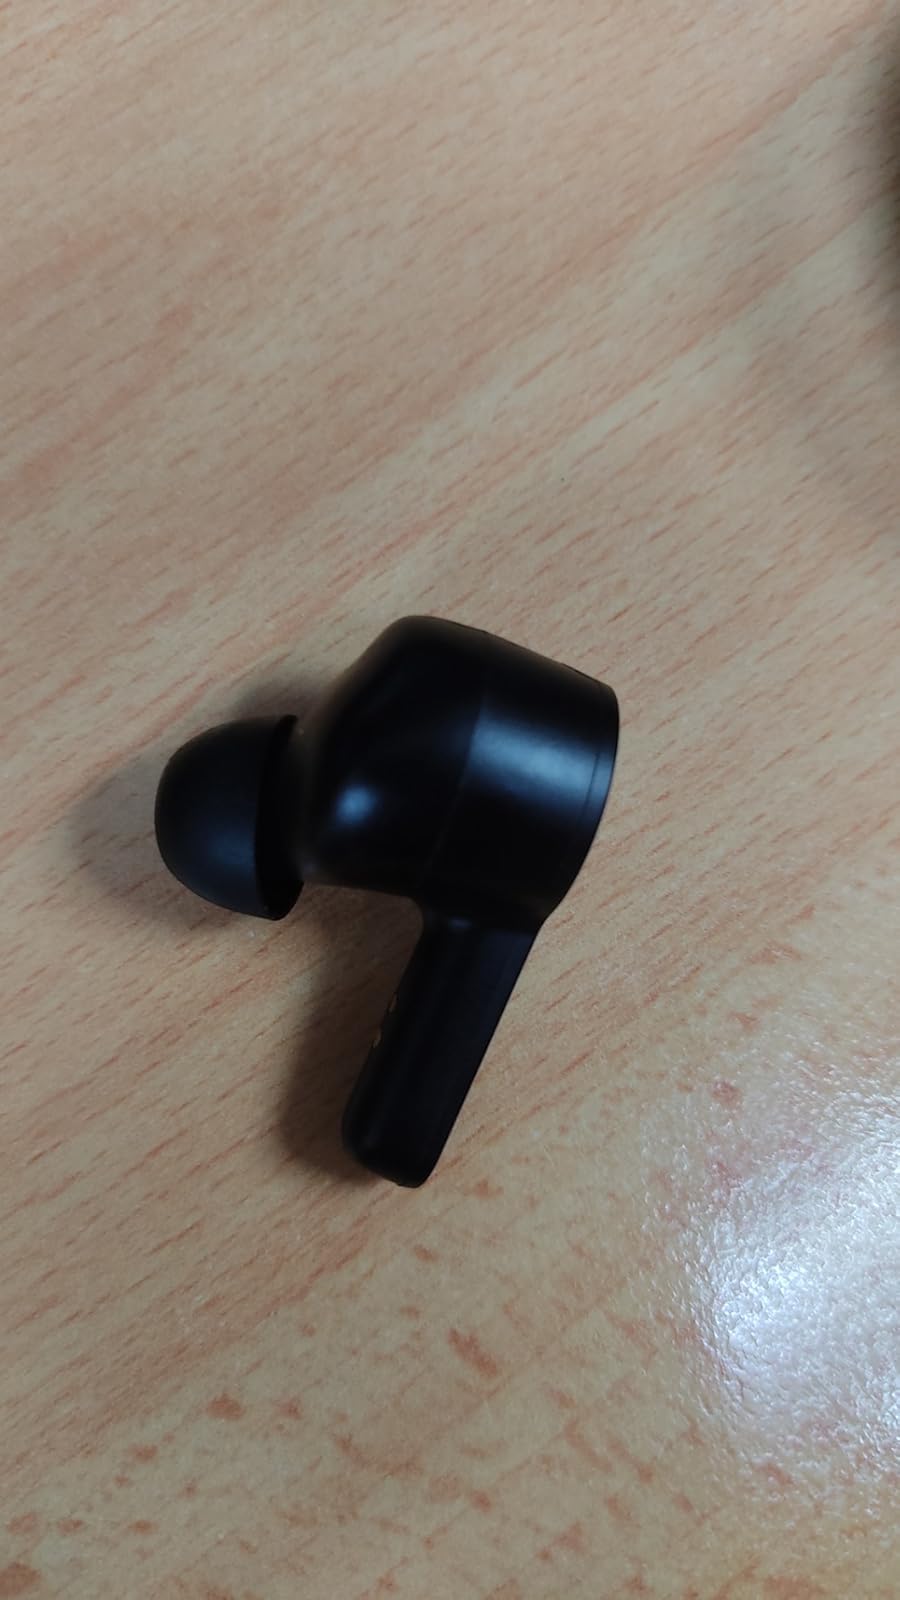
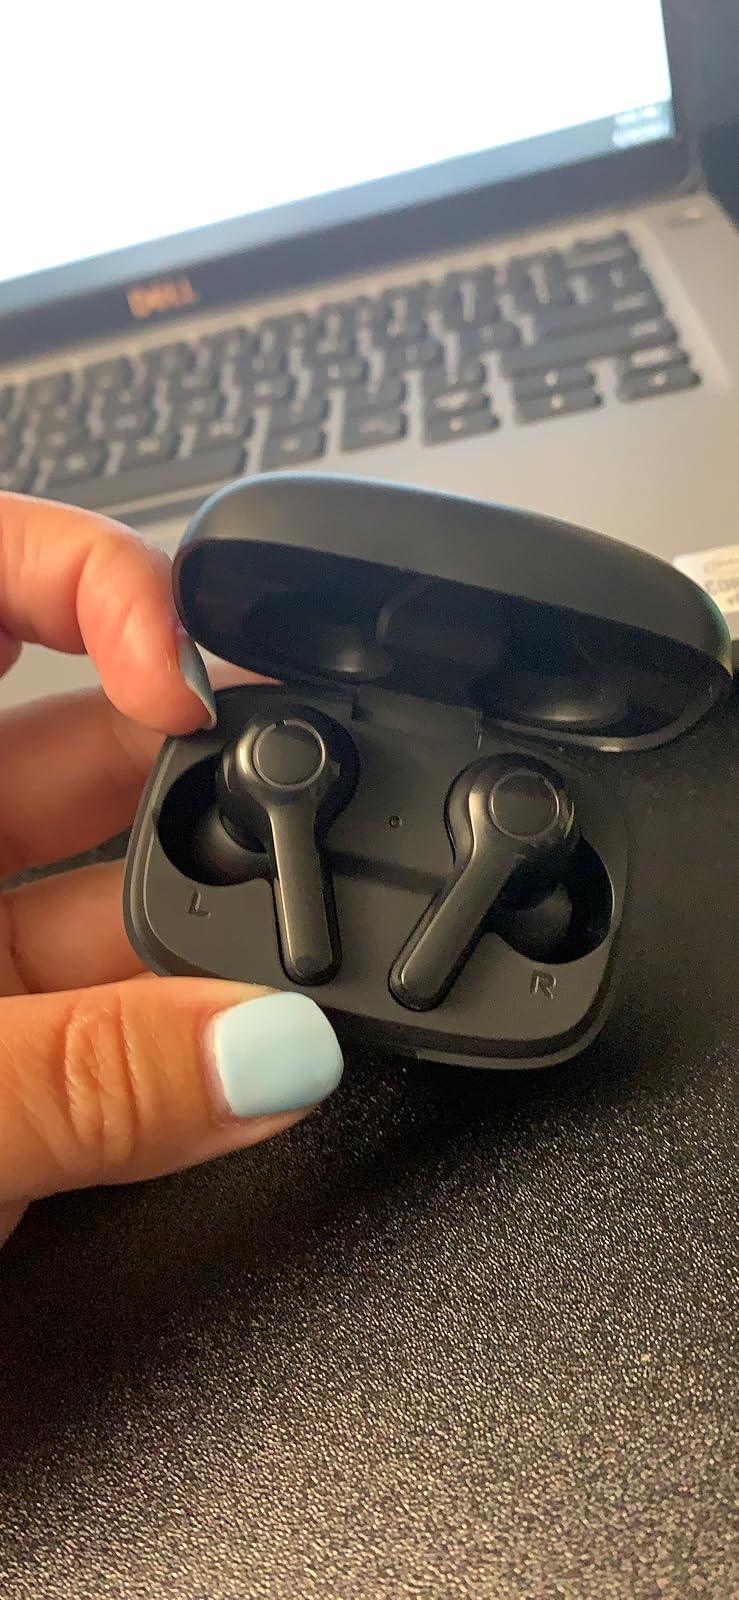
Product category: earbuds
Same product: no